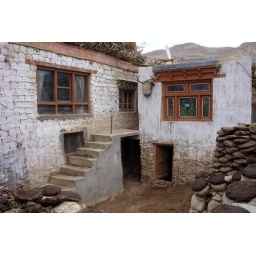
House in Pishu with a cow skull on the wall